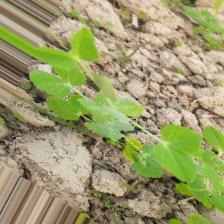
Label: Powdery Mildew